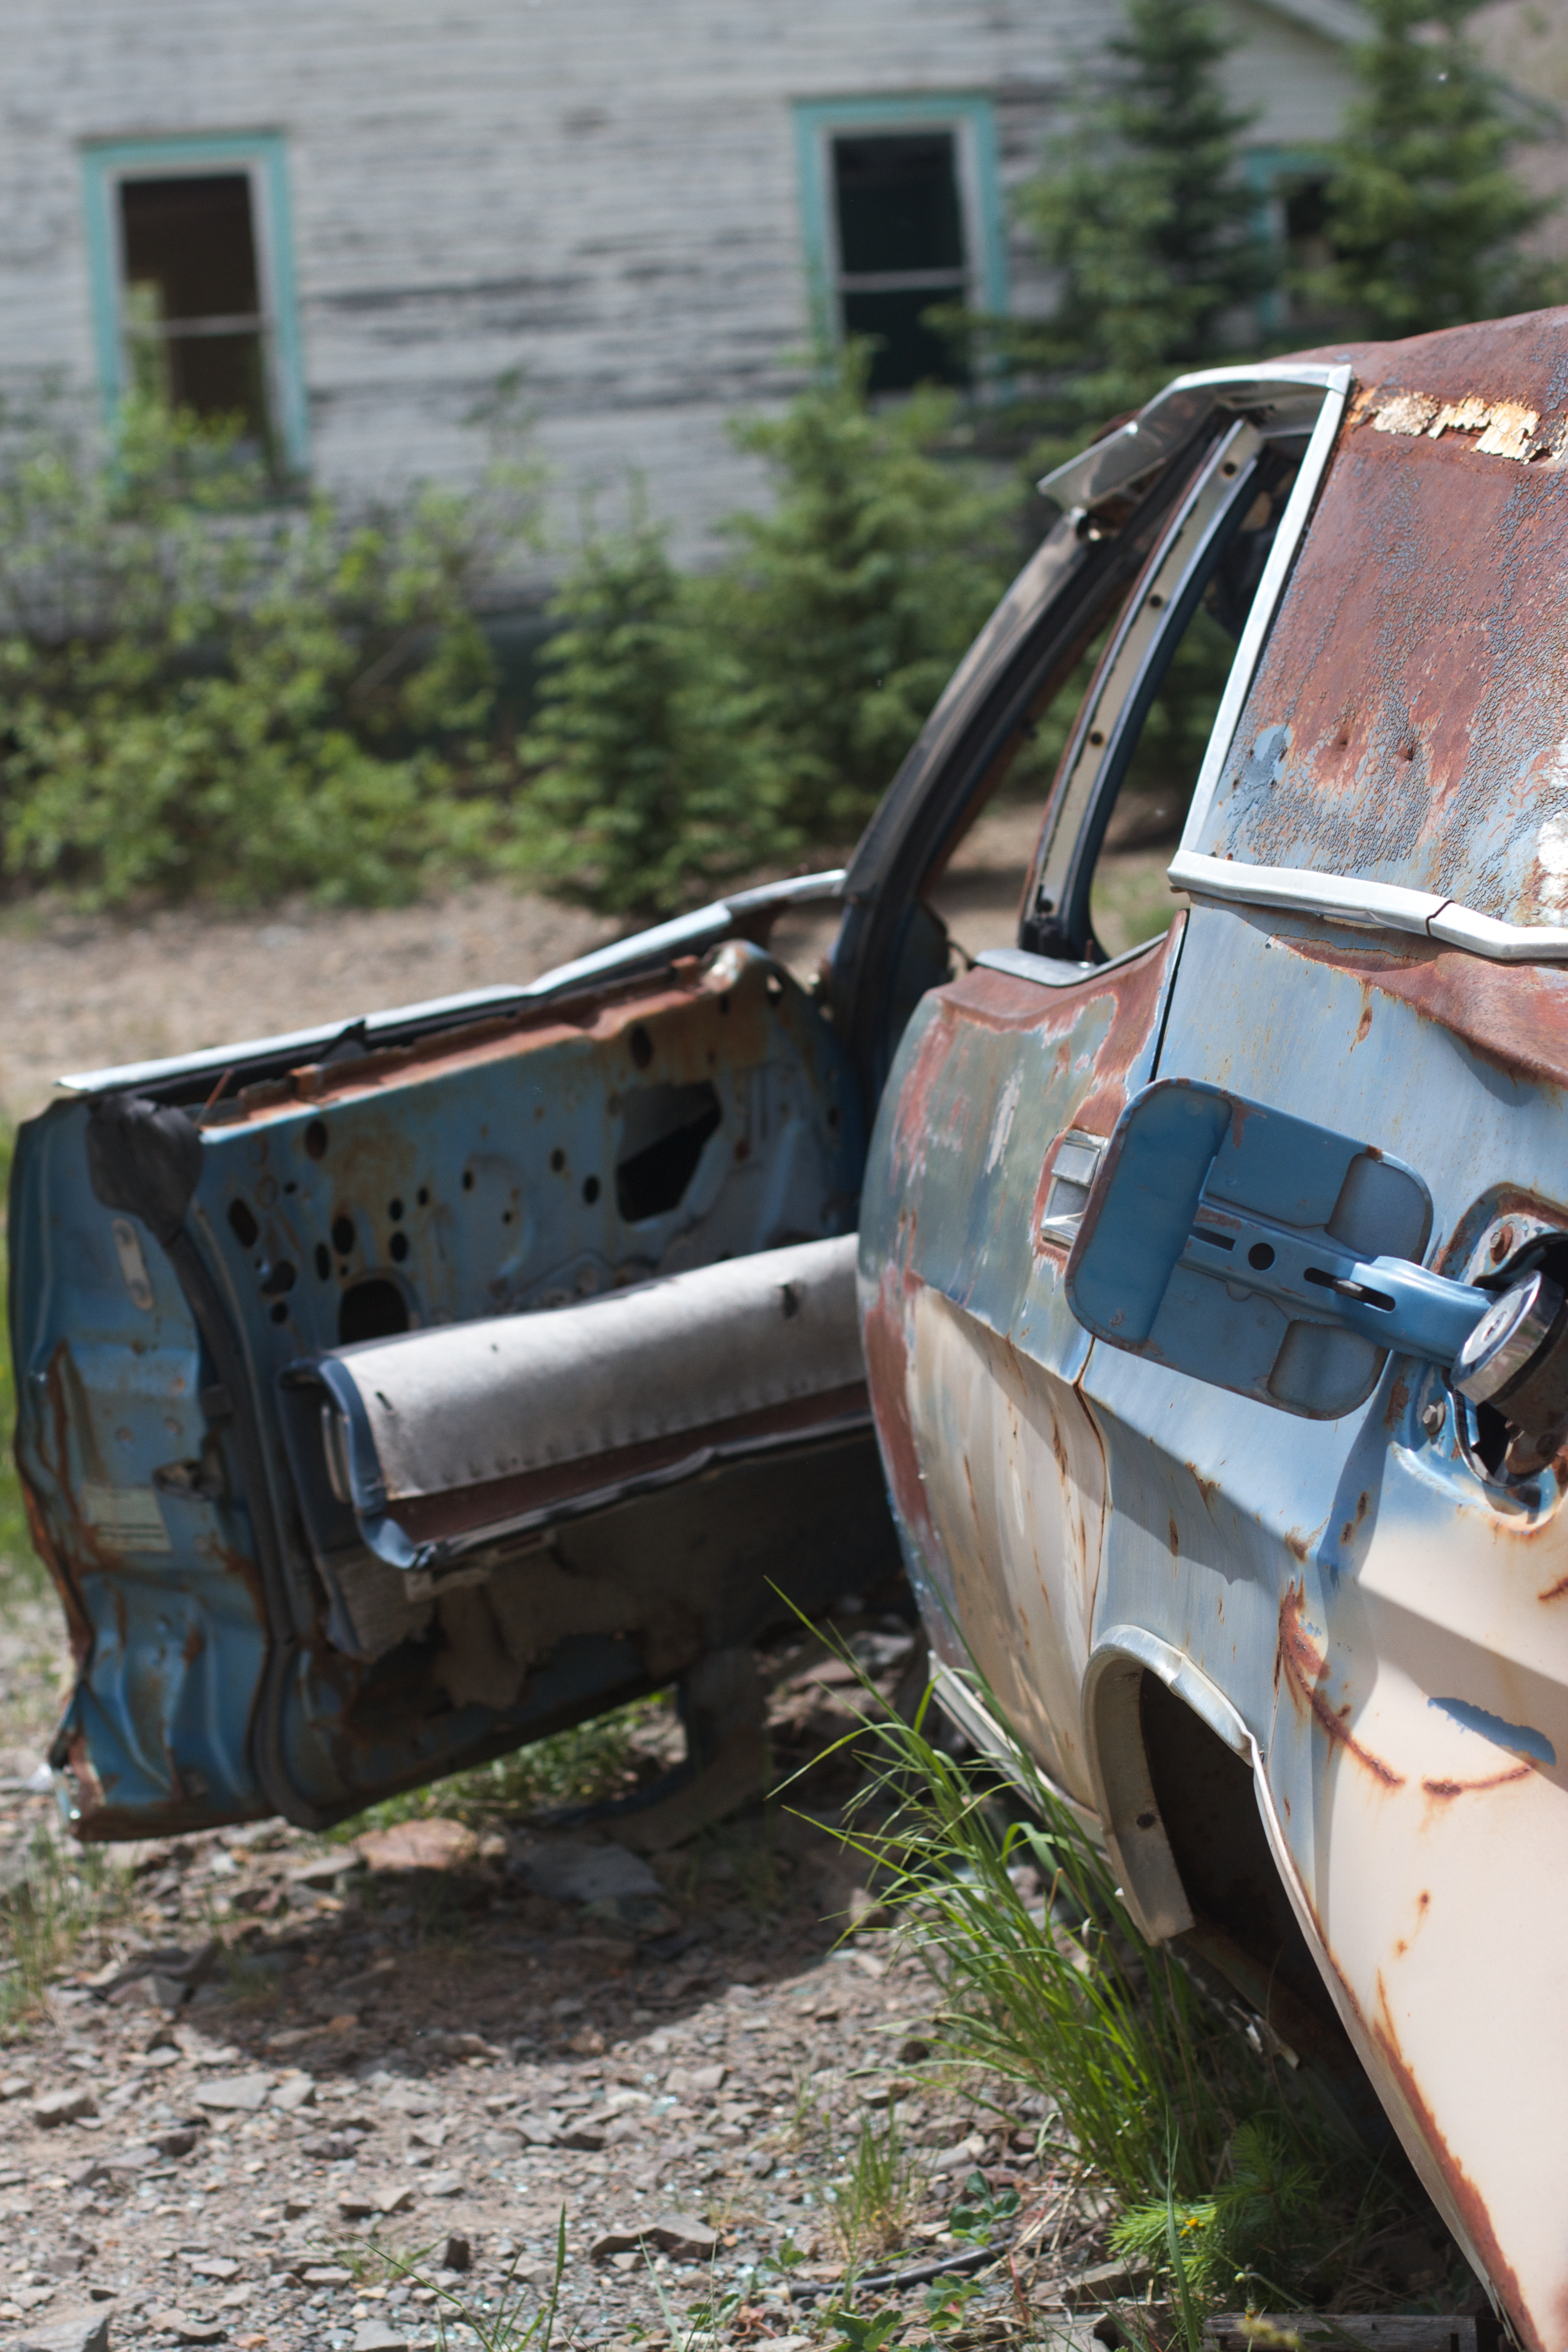
car, jeep, vehicle, bumper, 2015365, automobile make, automotive exterior, off roading